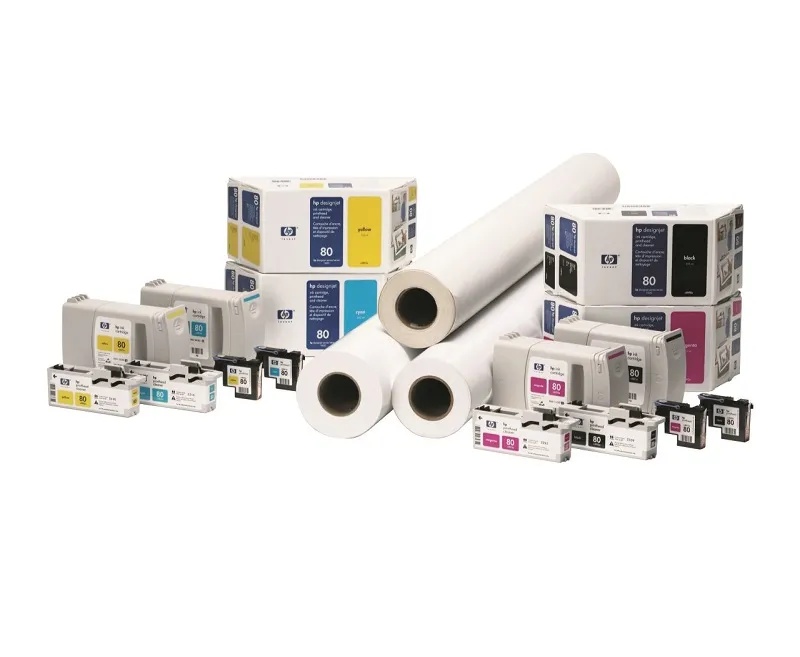
HP IR4054-SVPNR Scanner Flatbed Unit Assembly For LaserJet 4730 Multifunction Printer HP Part Number: IR4054-SVPNR
Brand: HP
Product Description HP IR4054-SVPNR Scanner Flatbed Unit Assembly for LaserJet 4730 Multifunction Printer Product Condition: New
Category: Electronics > Print, Copy, Scan & Fax > Scanners > Drum Scanners